Italian cruiser Scipione Africano

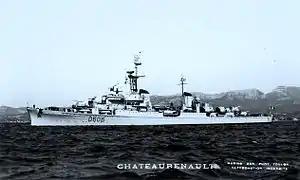
D606 "Chateaurenault", the former "Attilio Regolo"

The refit reduced the stability of the ship, caused the maximum speed to fall to , and the operational range to at 18 knots. However, the sensor suite was much more complete, and the ship had a much more powerful anti-aircraft and anti-submarine warfare capability than it did before. Upon re-commissioning "Guichen" gained the NATO hull pennant D 607, and was assigned to the 2nd Division out of Bizerte. In 1957 "Guichen" was refit once more, in order to make her a command ship, which removed one of her aft mounts and a pair of torpedo banks in exchange for better radar and command facilities, and subsequently became the flagship of the Atlantic Light Fleet. "Guichen" was replaced in this role by her sister "Châteaurenault" on 16 April 1961, and subsequently placed in reserve. She was disarmed in June 1963, and used as a floating platform for the Lanvéoc Poulmic naval school. She was struck from the French naval register on 1 June 1976, given the serial number "Q 554", and was finally sold for demolition in January 1982.